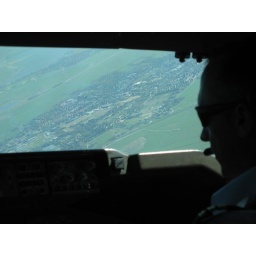
Best seat in the plane